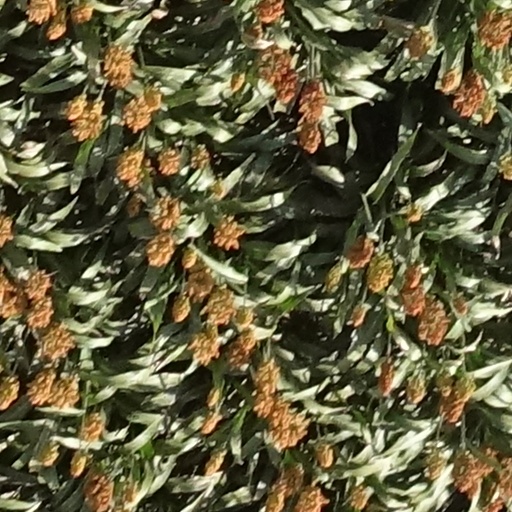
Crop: sorghum